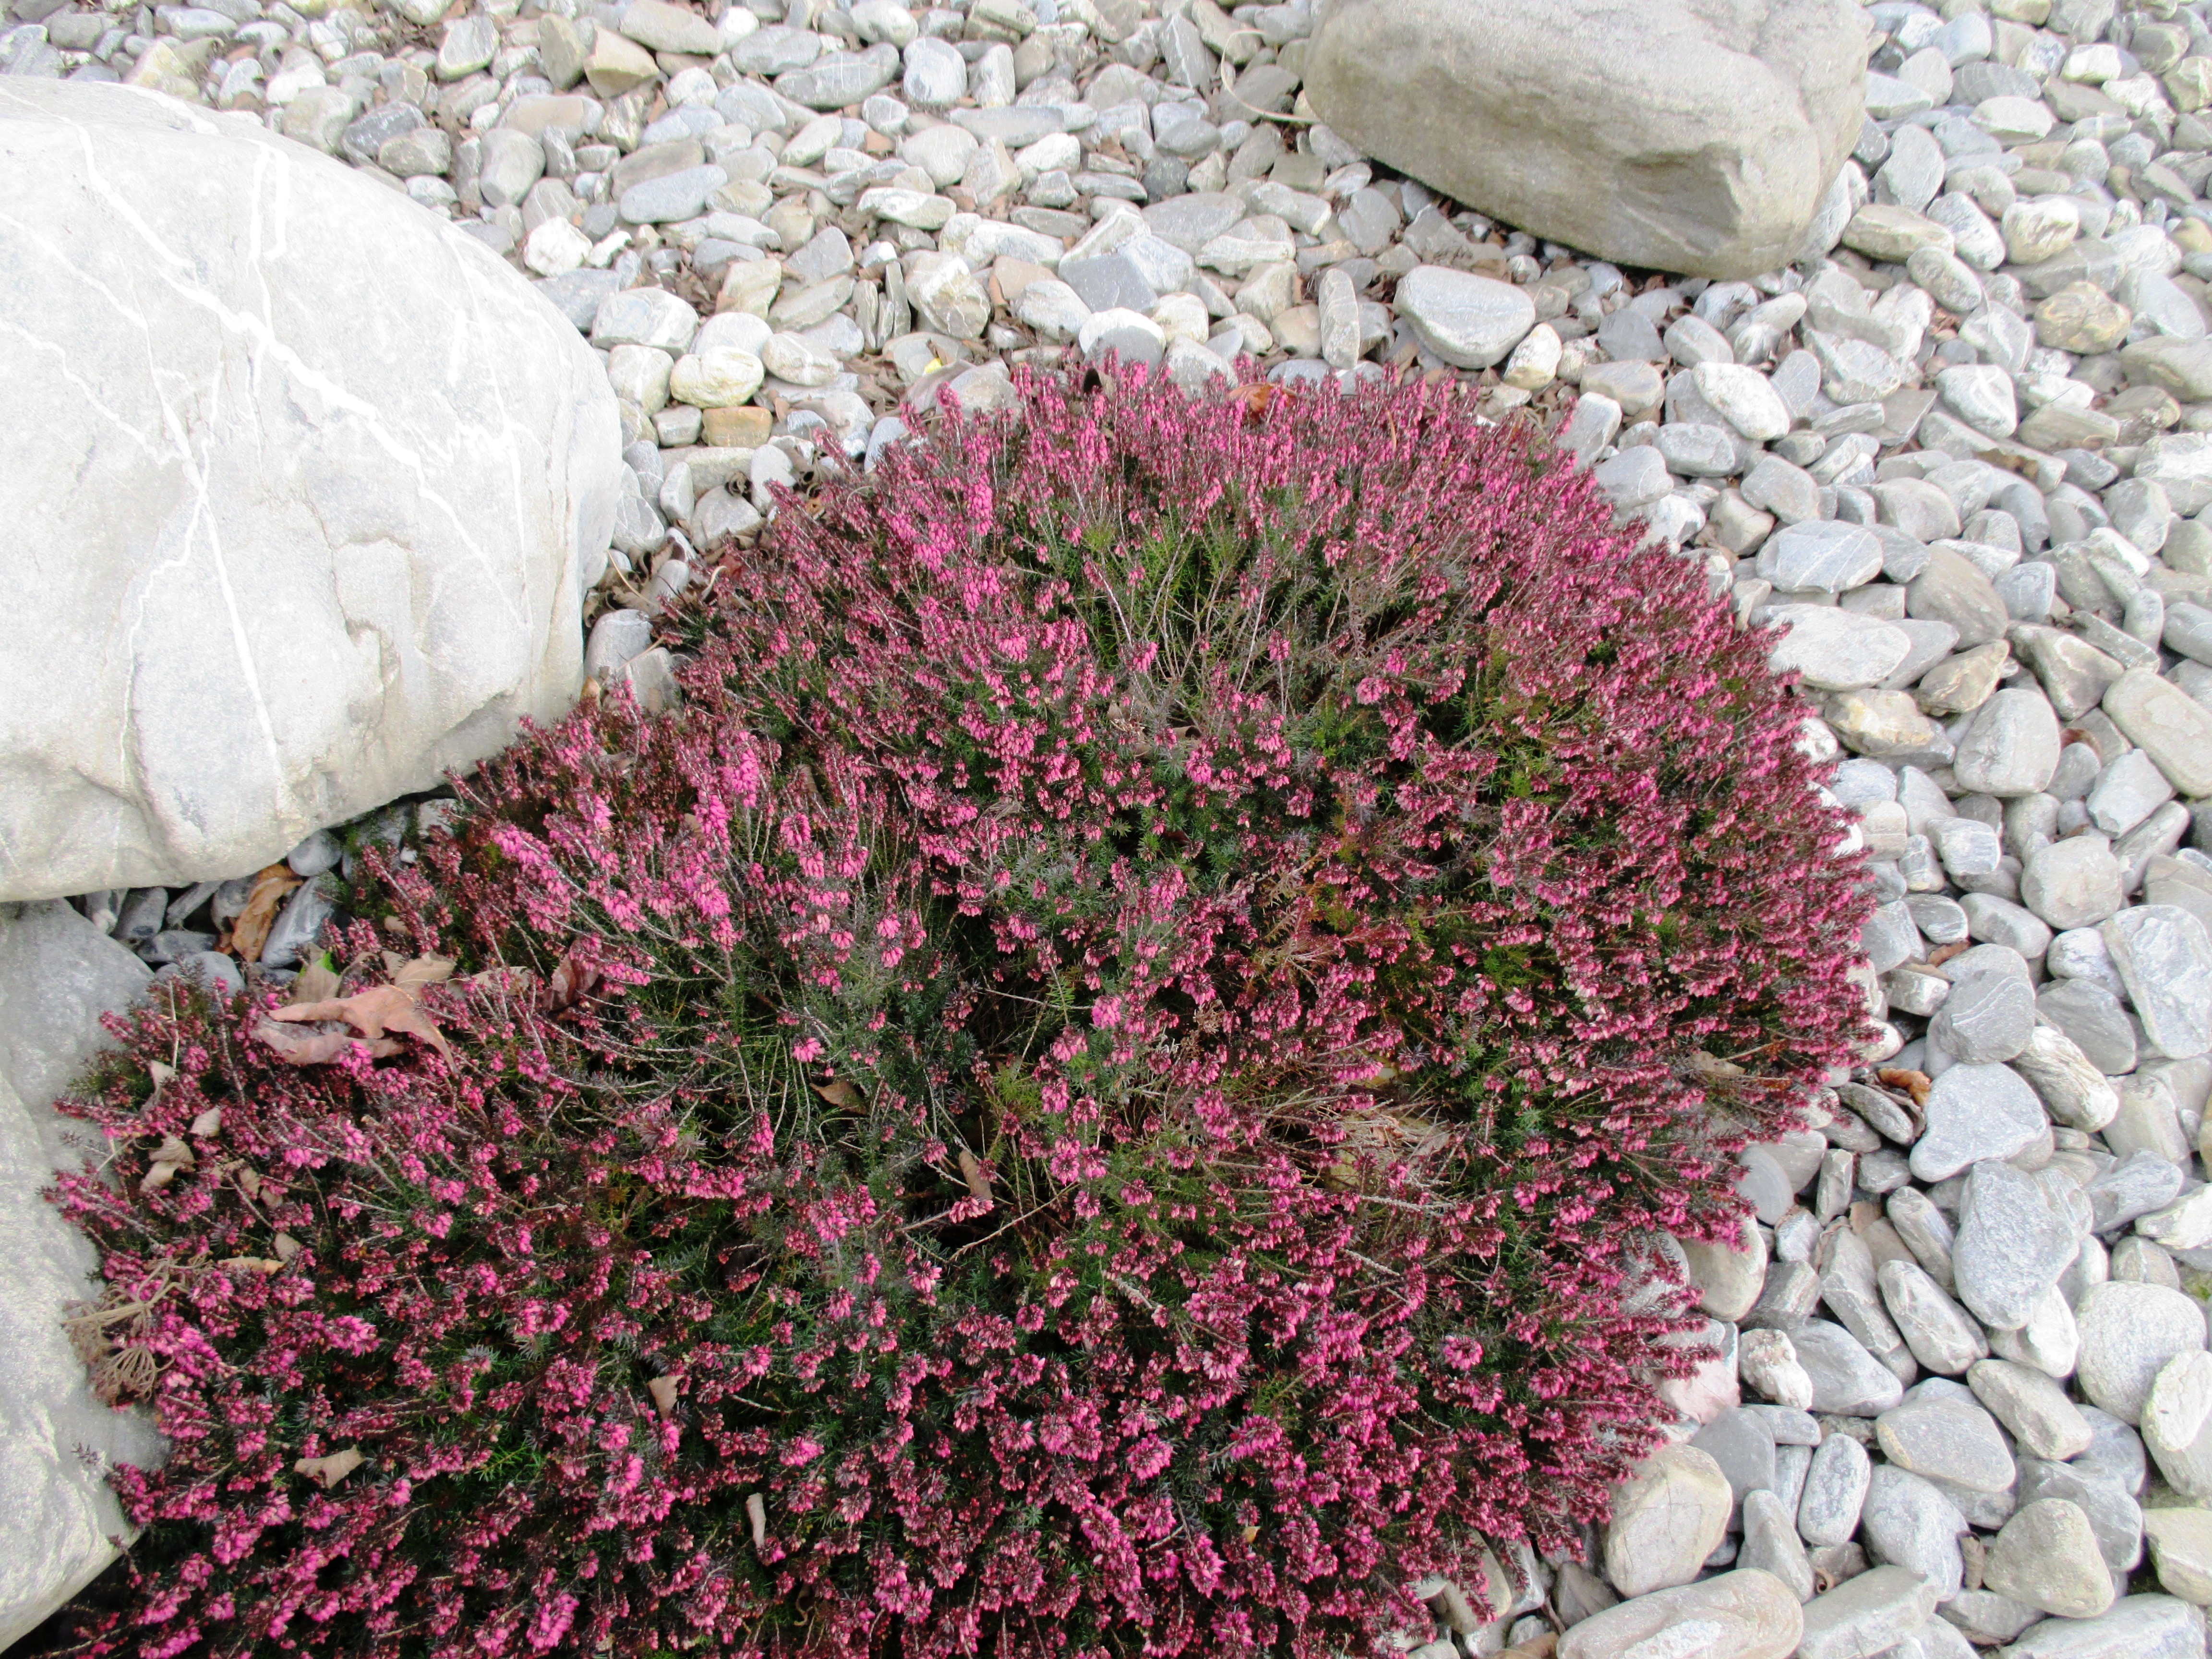
plant, flower, bloom, herb, soil, botany, pink, flora, shrub, erika, flowering plant, annual plant, grass family, land plant